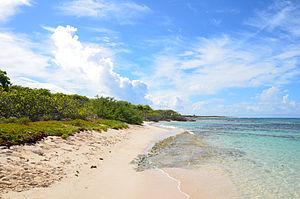
Iles de la Petite-Terre
La réserve naturelle nationale des îles de la Petite-Terre est une réserve naturelle nationale située en Guadeloupe. Classée en 1998, elle occupe une surface totale de 990 hectares et protège les îles de la Petite-Terre.